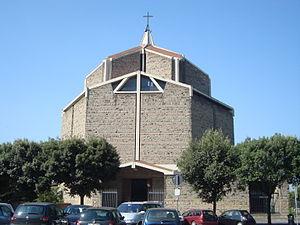
L'église San Policarpo est une église romaine située dans le quartier Appio Claudio sur la Piazza Aruleno Celio Sabino et dédiée à Polycarpe de Smyrne.